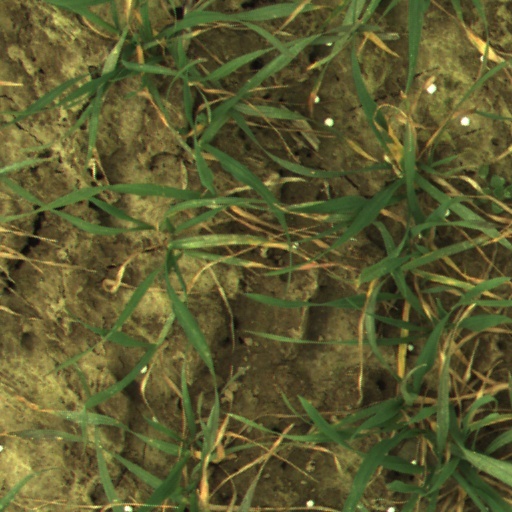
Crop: wheat